Deer stones culture

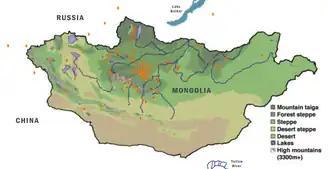
Deer stones (10px) are generally located in the most productive, well-watered areas of the northern Mongolian steppe.

Although Mongolia is globally quite arid, deer stones are generally located in the most productive, well-watered areas of the northern Mongolian steppe, particularly in the north and the west of the country, where most of Mongolia's cultural development has always taken place.